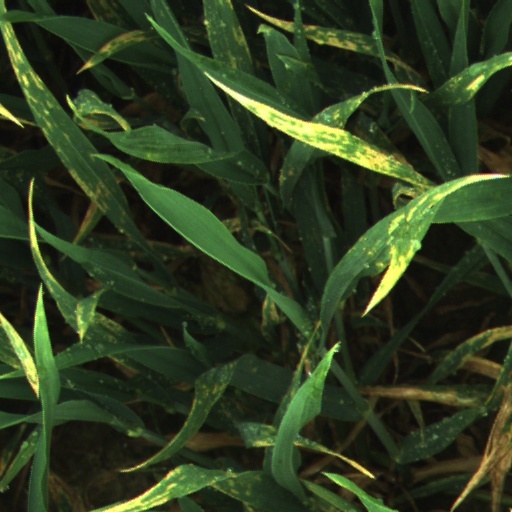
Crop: wheat